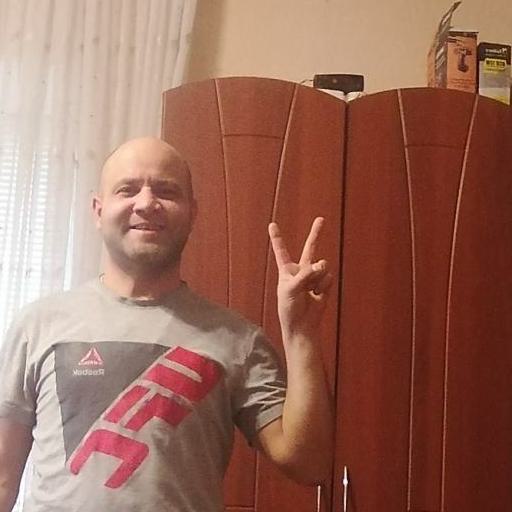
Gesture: peace